Transmitter Solt

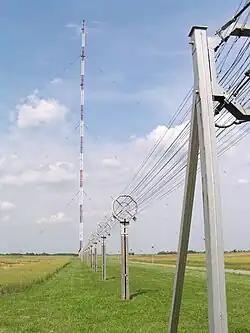

The Transmitter Solt is a radio transmission facility for 540 kHz MW (Medium Wave) near Solt, Hungary, serving as the primary transmitter site for Kossuth Rádió. With an output power of 2000 kW (2 MW), it is the most powerful radio transmitter in Europe and is among the most powerful radio transmitters in the world. Its intended broadcast area covers the Hungarian-speaking territories of Central- and Eastern Europe, however successful reception of the Kossuth Rádió was reported from as far as Michigan, United States and Kuala Lumpur, Malaysia. It uses a 303.6-metre tall guyed mast. The transmitter site (including all its original equipment) has been a preserved industrial monument since 2013.